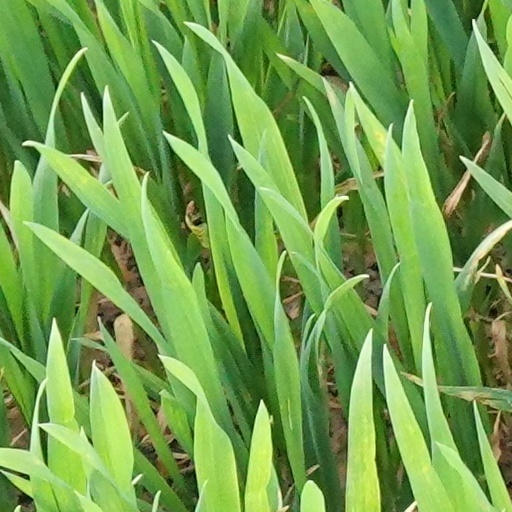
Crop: wheat